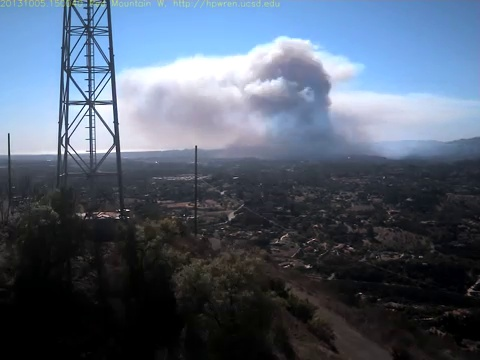
Fire: no
Smoke: yes